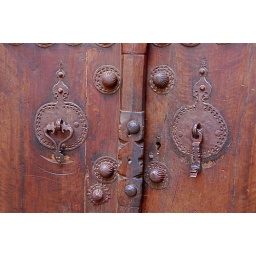
on the left the female knocker, used by women visitors, on the right the mens knocker, for male visitors;